All-in-one computer

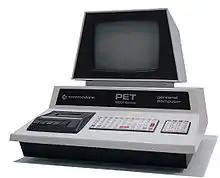
Commodore PET (2001 Series), an all-in-one computer from 1977

This form factor was popular during the early 1980s for personal computers intended for professional use such as the Commodore PET, the Osborne 1, the TRS-80 Model II, and the Datapoint 2200. Many manufacturers of home computers like Commodore and Atari included the computer's motherboard into the same enclosure as the keyboard; these systems were most often connected to a television set for display. Apple has manufactured several popular examples of all-in-one computers, such as the compact Macintoshes of the mid-1980s and early 1990s, the Macintosh LC 500 series in the mid-1990s, the eMac from 2002 to 2006, and the iMac series since 1998 to the present.